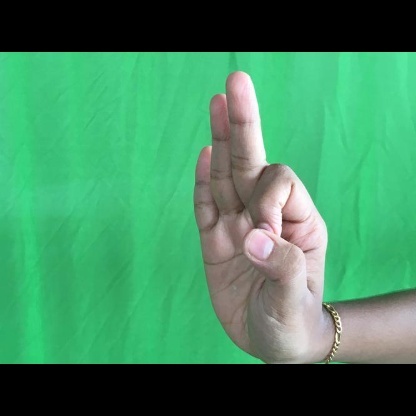
Mudra: Aralam